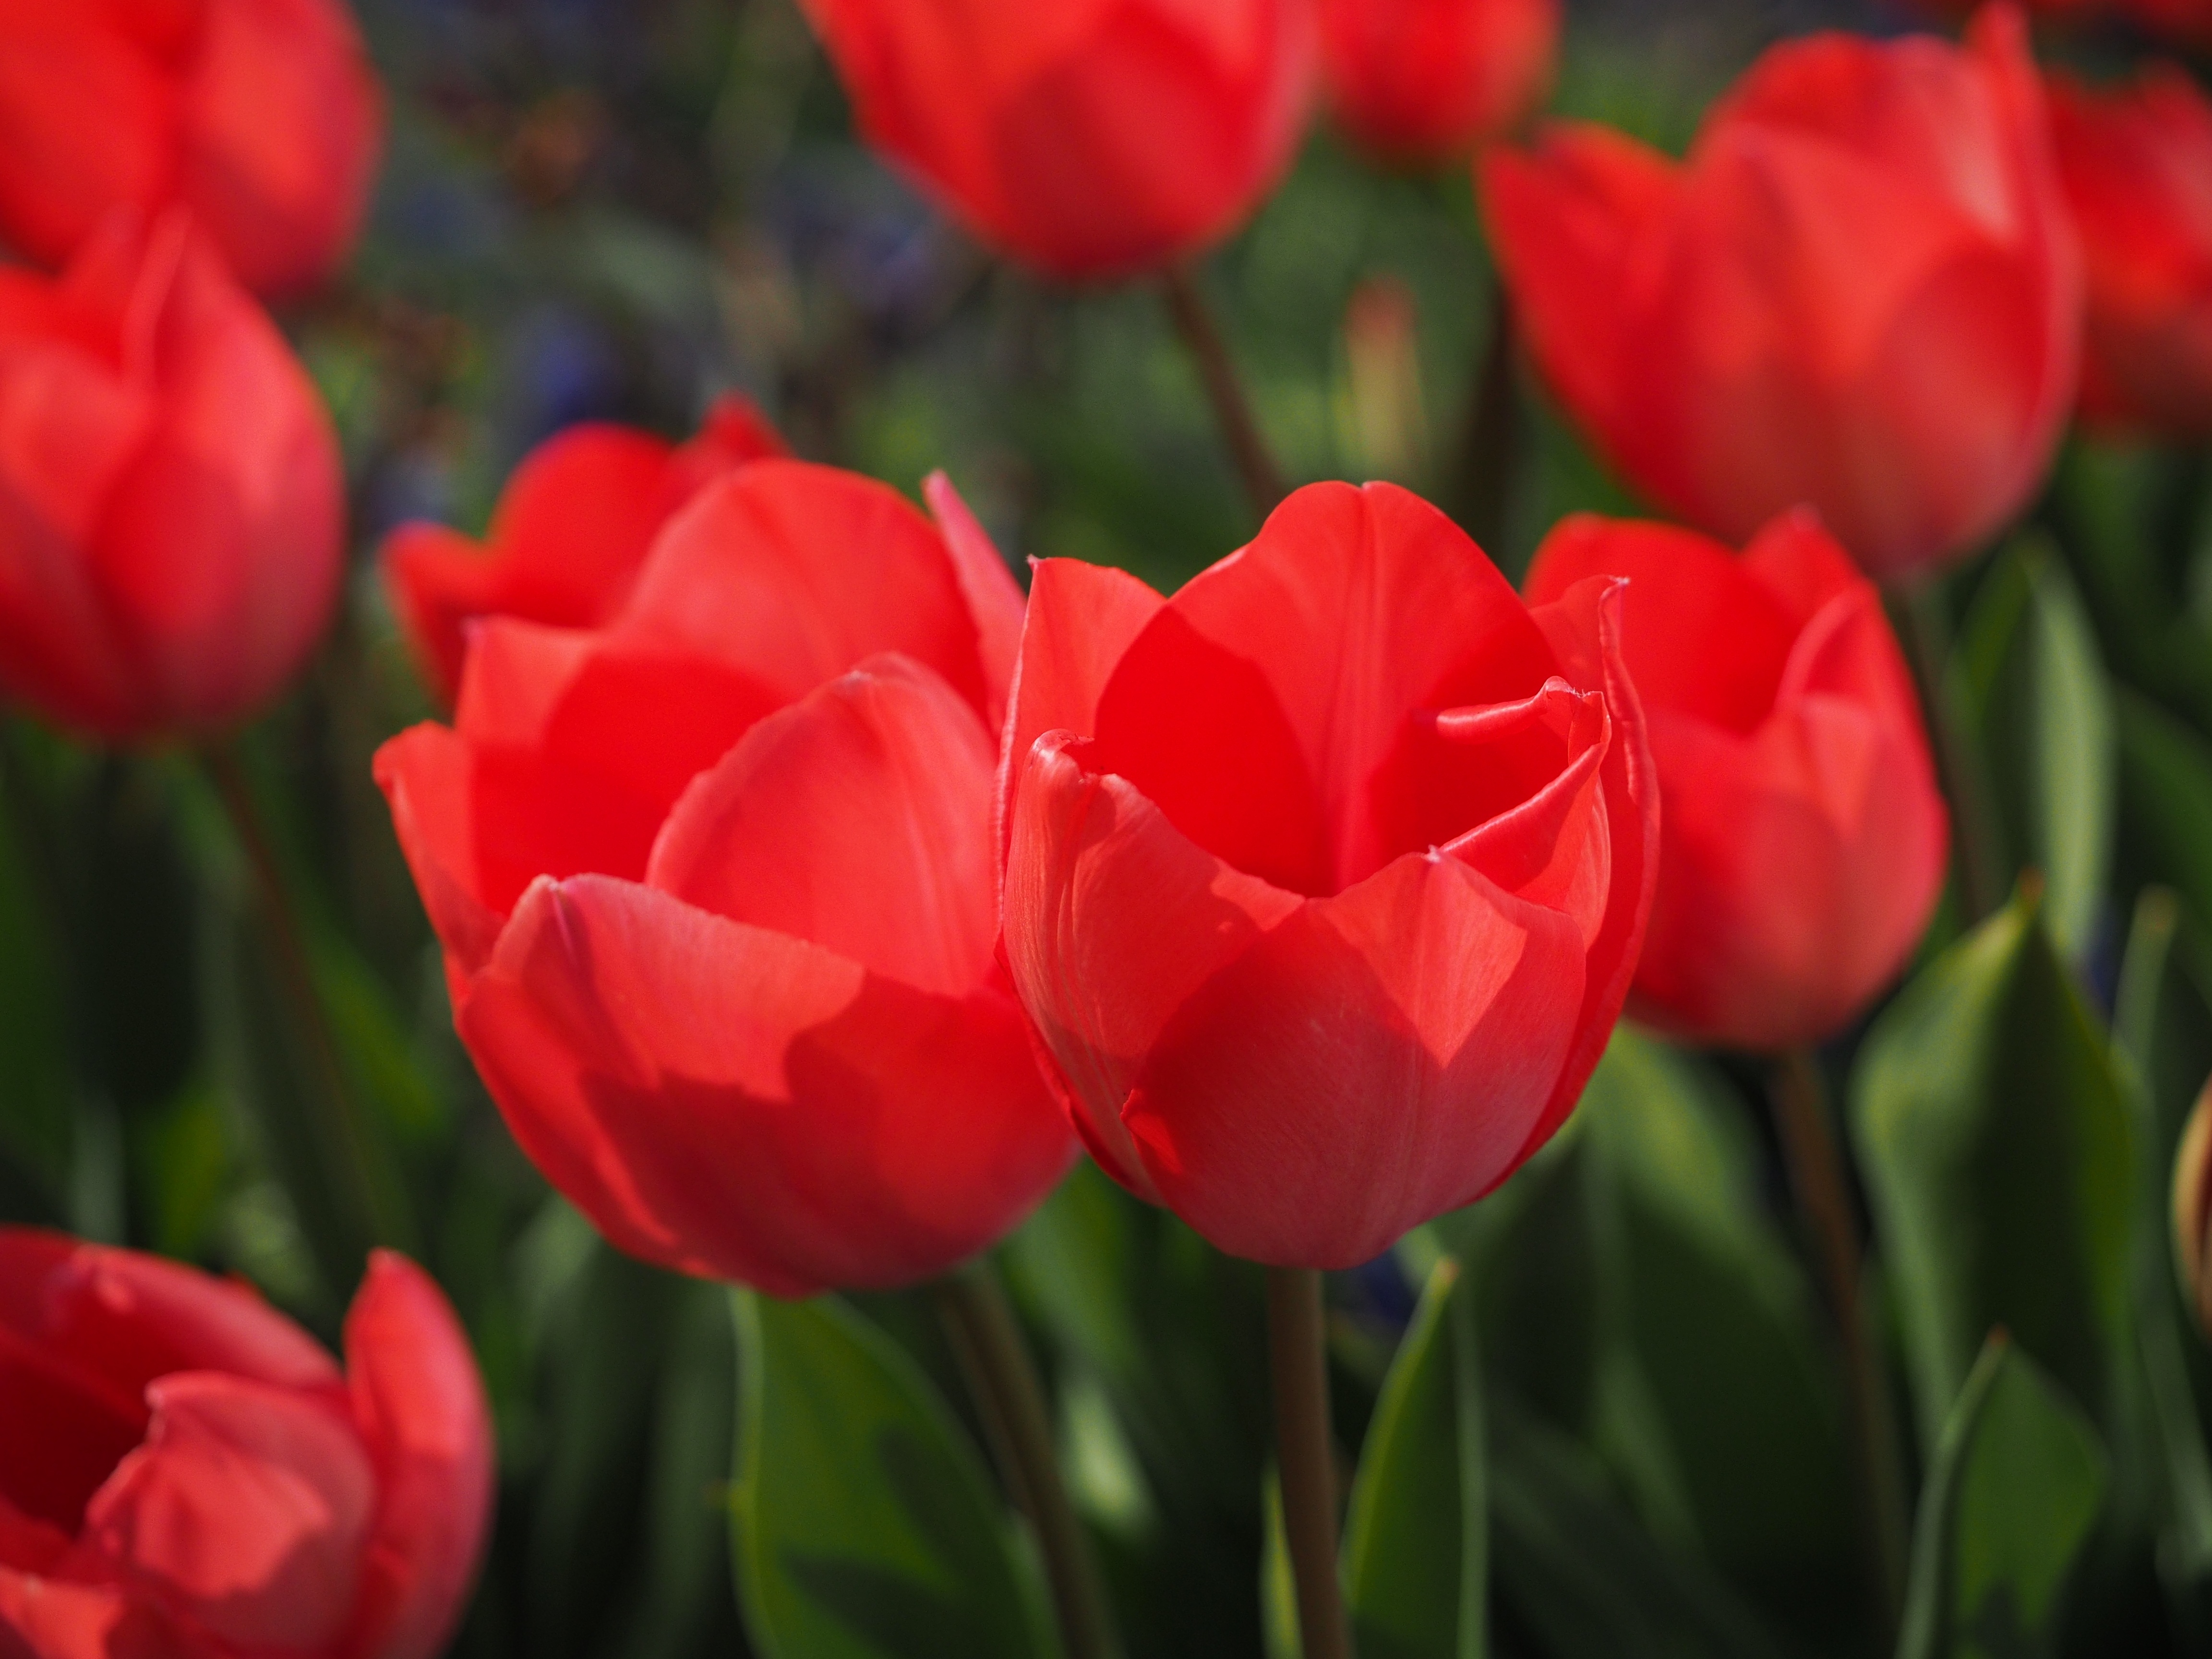
plant, flower, petal, tulip, spring, red, color, colorful, close, flowers, tulips, lily, liliaceae, ornamental plants, tulipa, flowering plant, lily family, breeding tulip, land plant